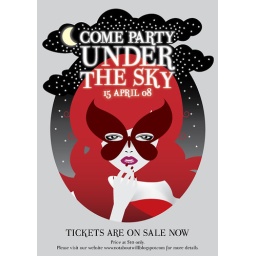
the girl under the great moonlit sky